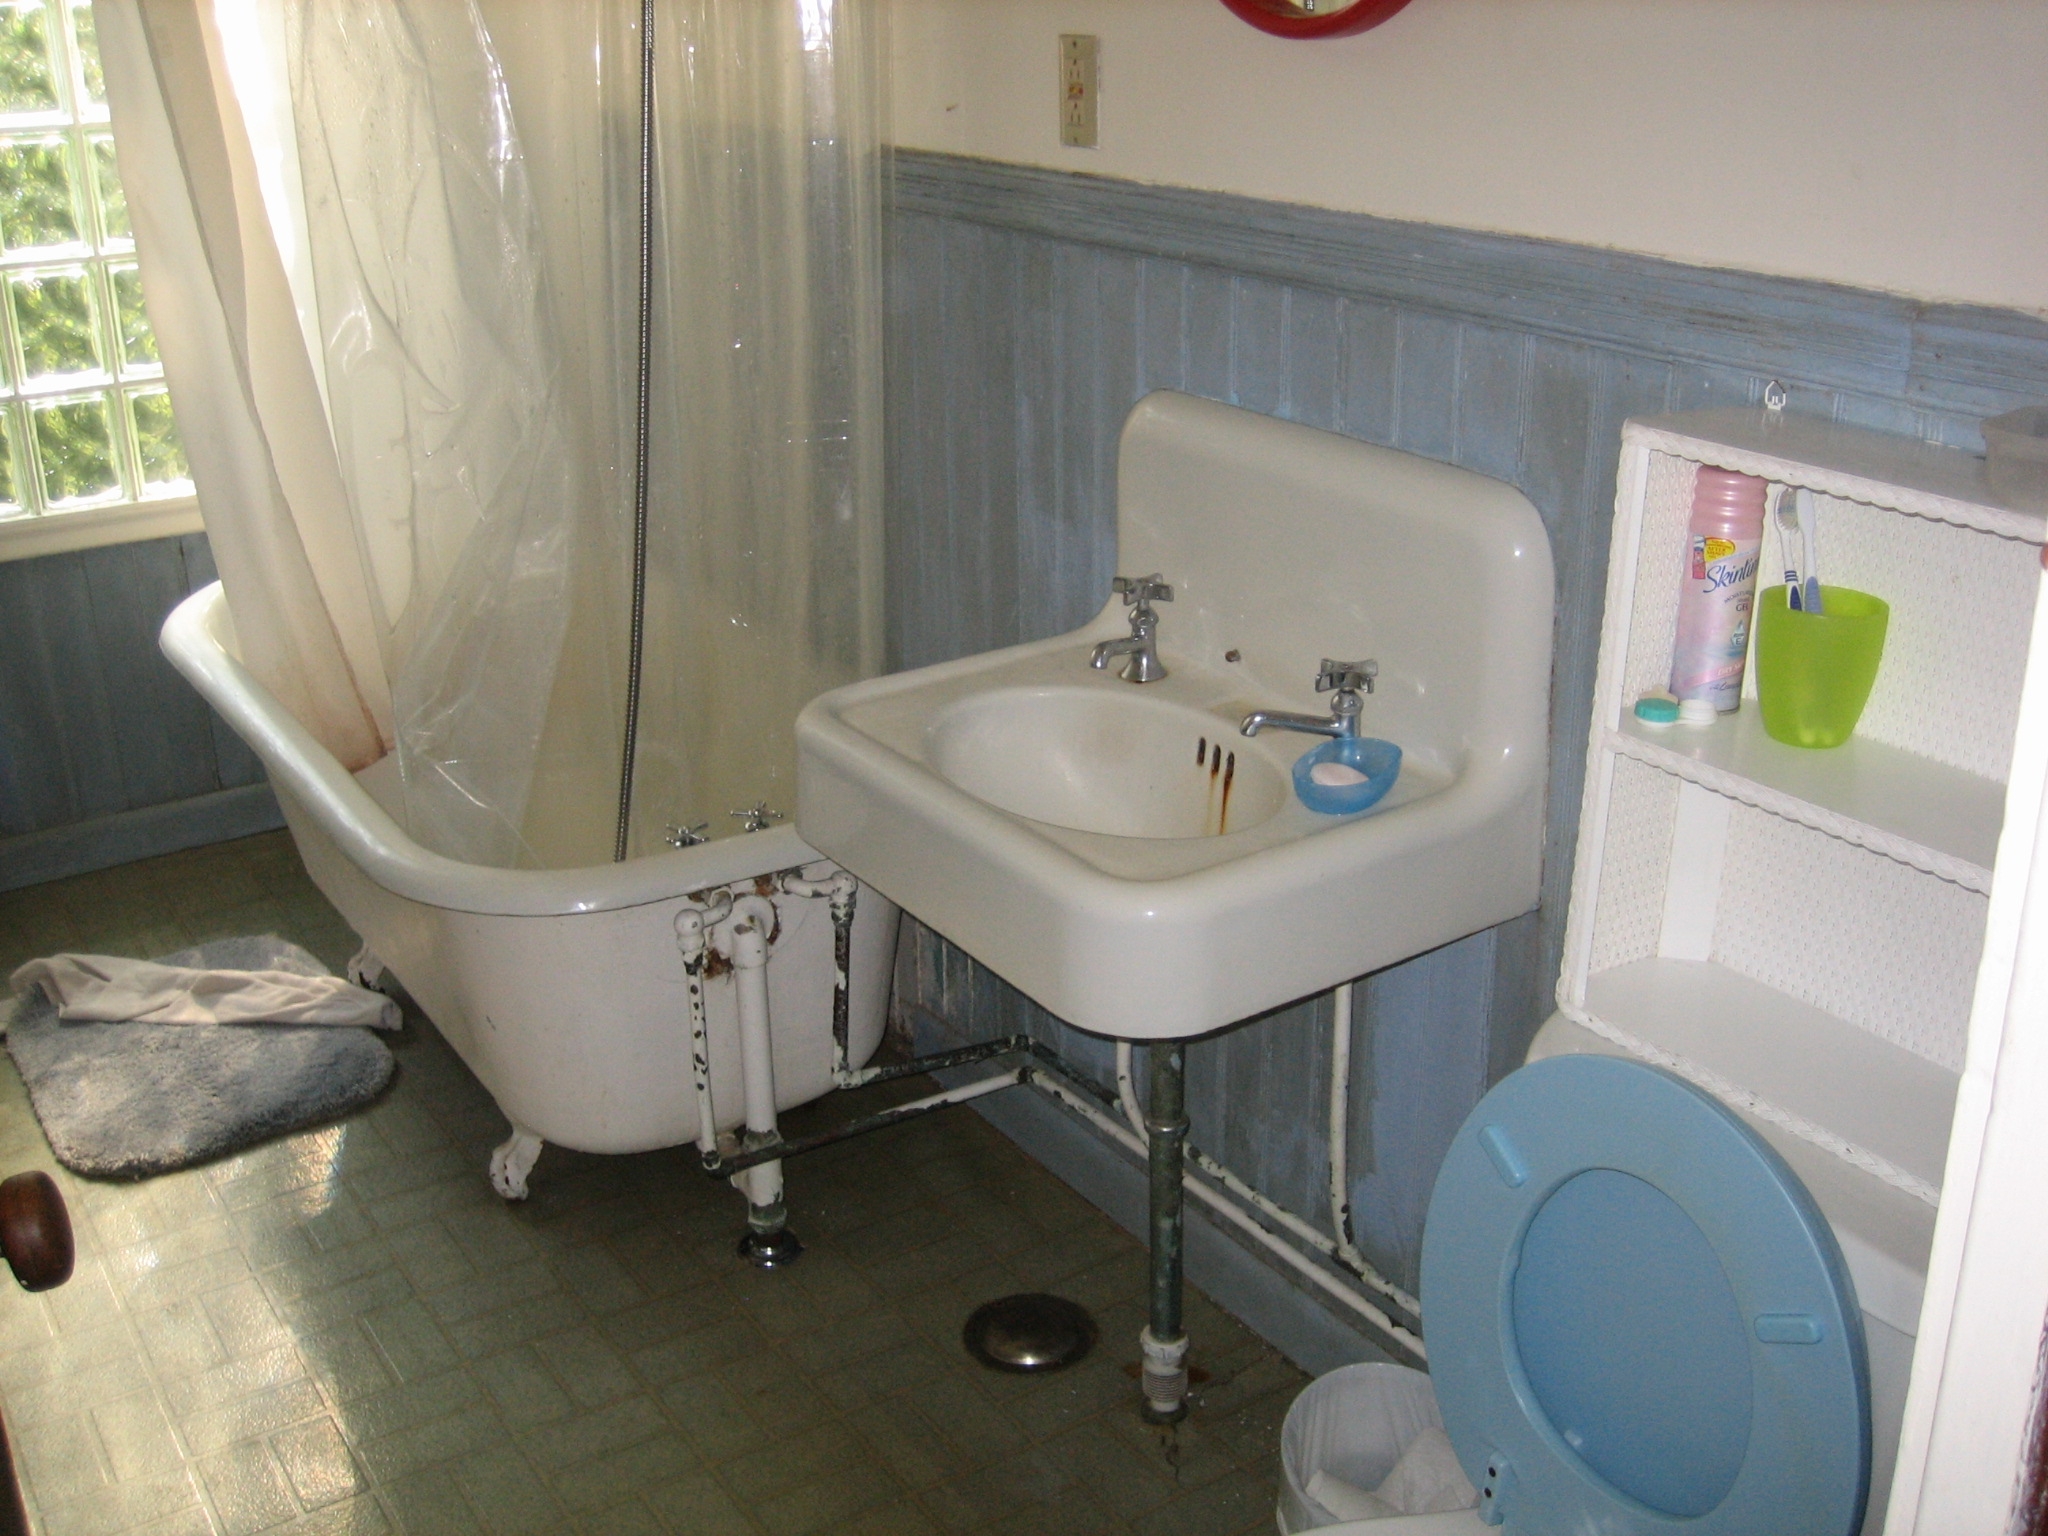
Room type: bathroom